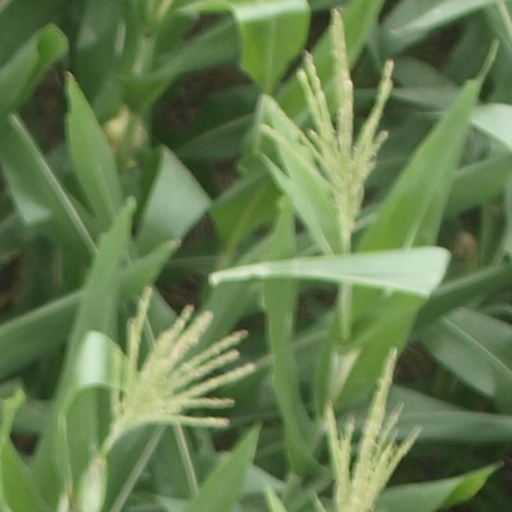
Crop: maize; corn